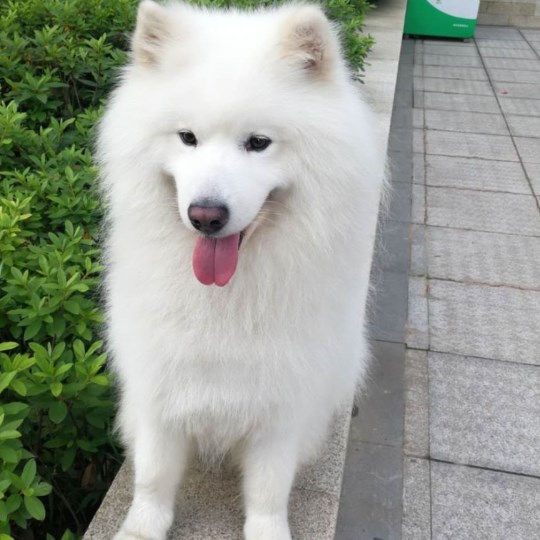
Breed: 2192-n000088-Samoyed